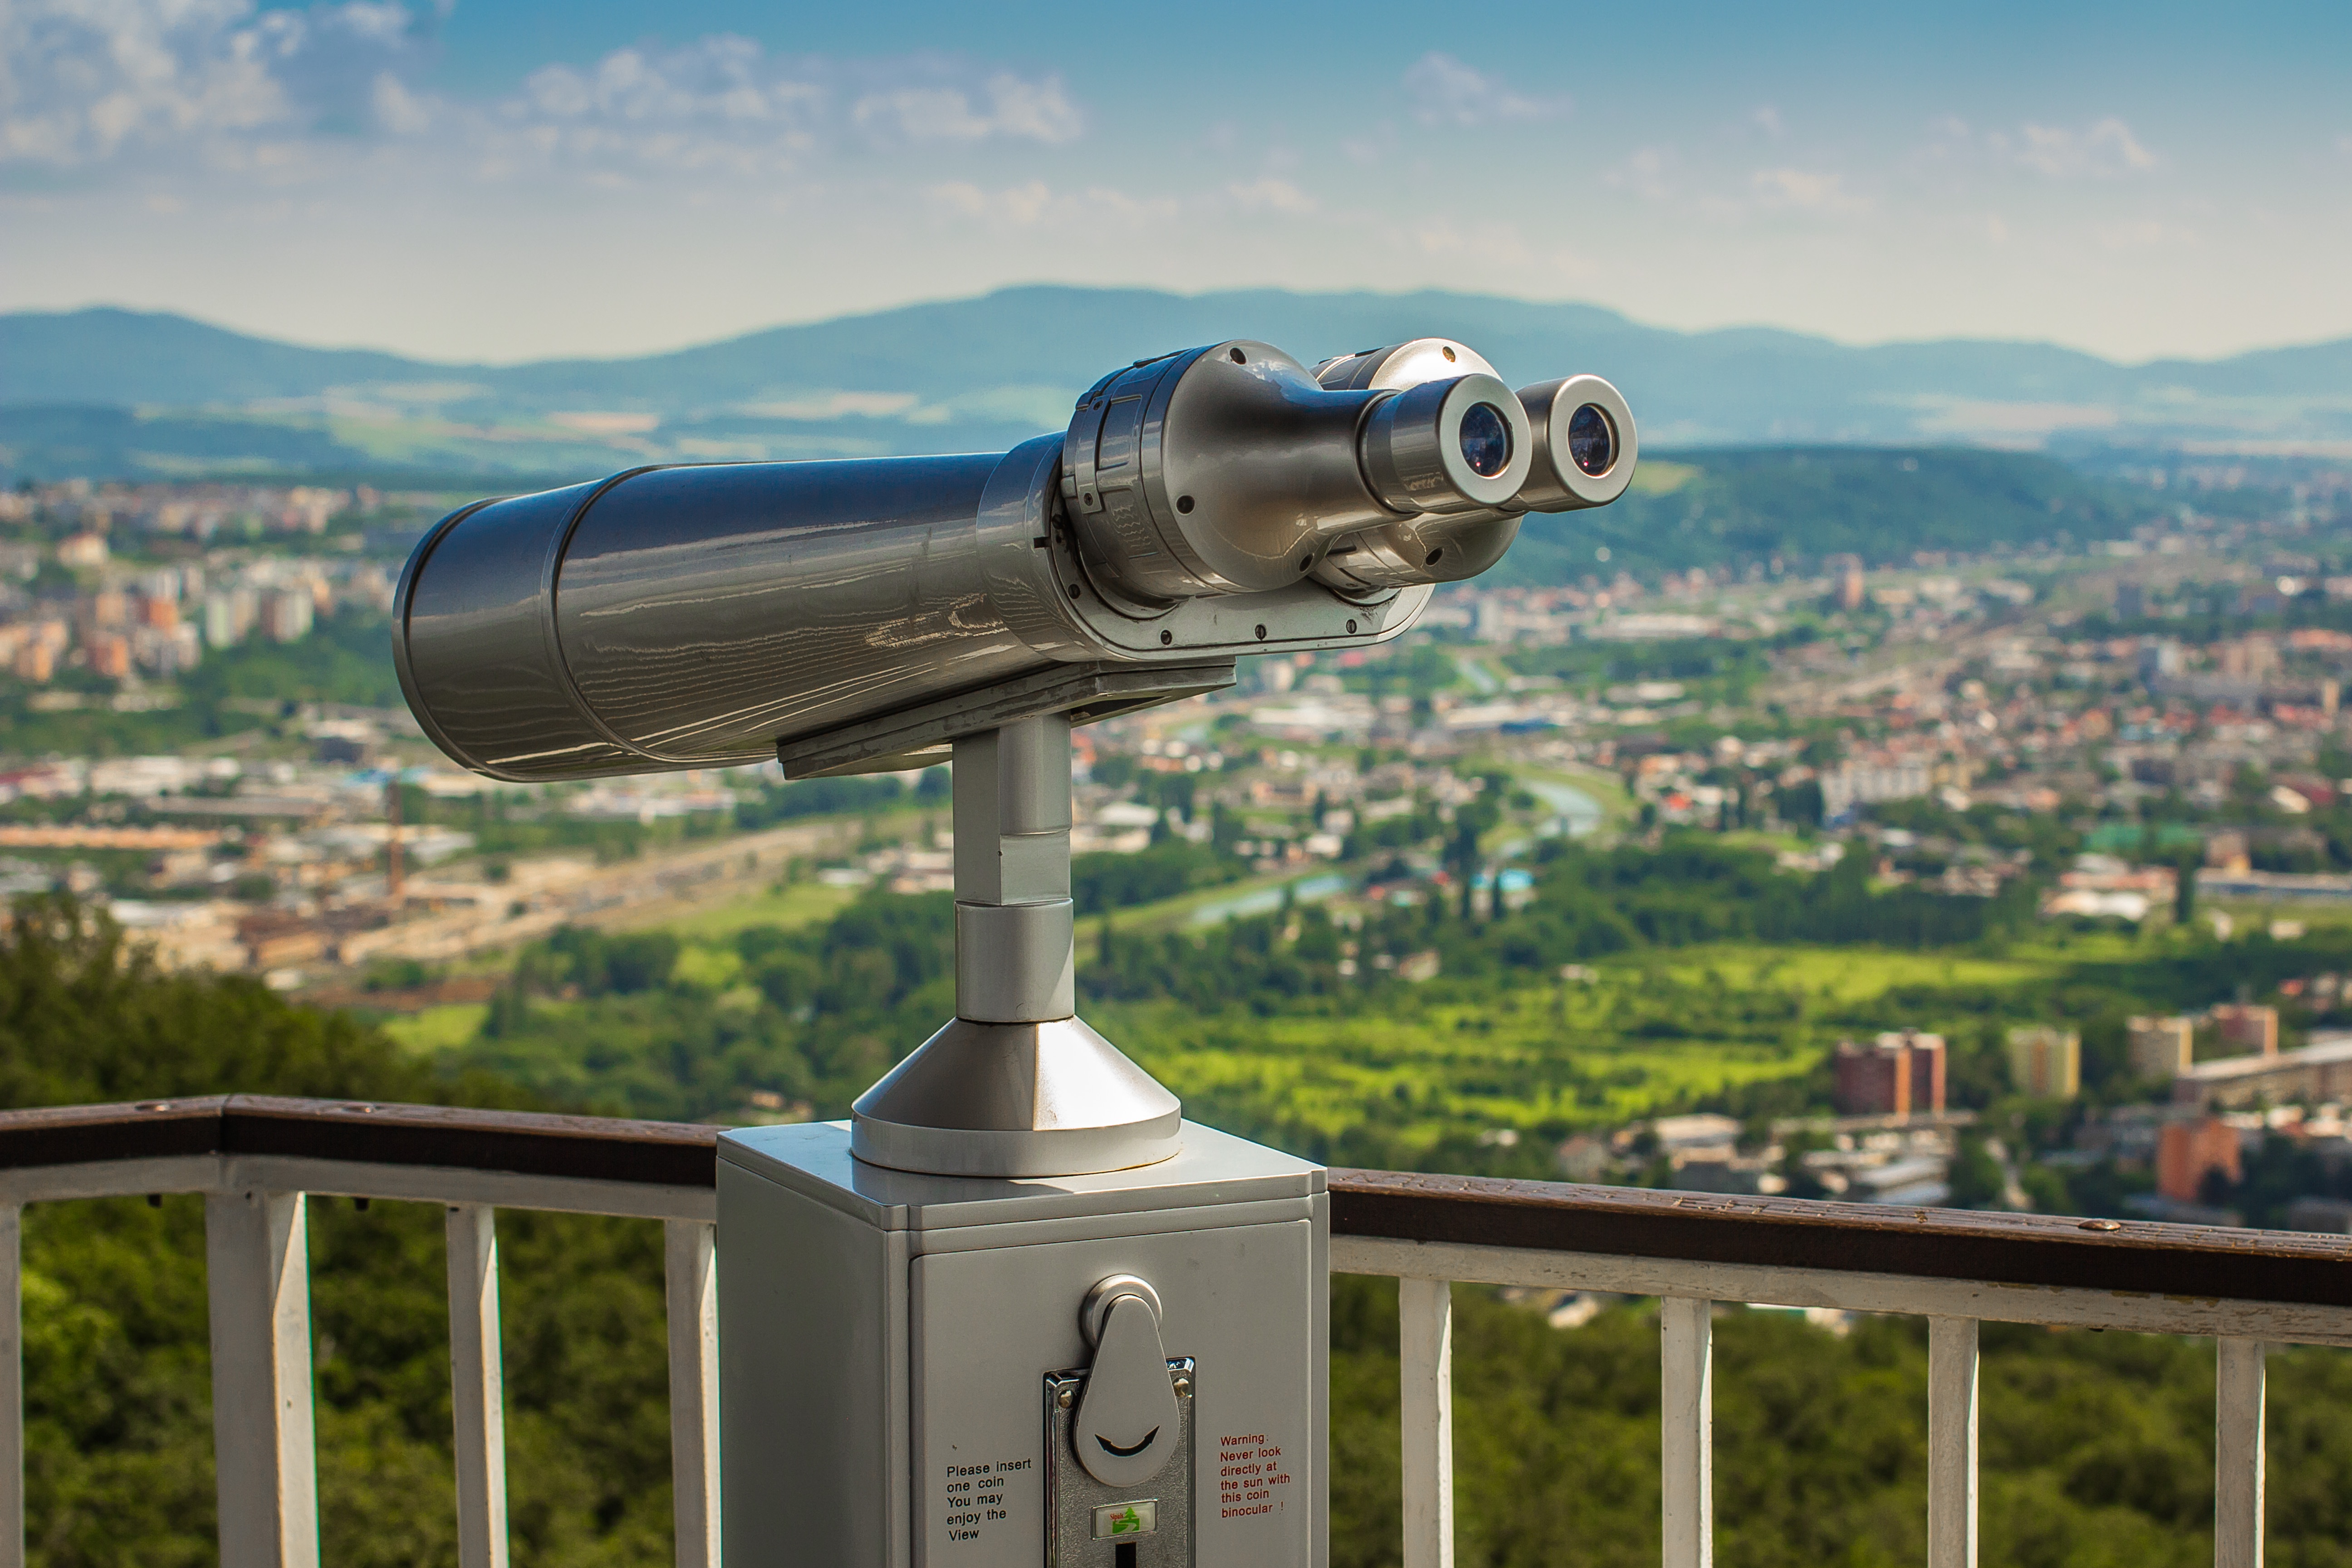
city, panorama, airplane, aircraft, vehicle, aviation, flight, gazebo, lighting, height, binoculars, atmosphere of earth